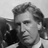
Emotion: happy